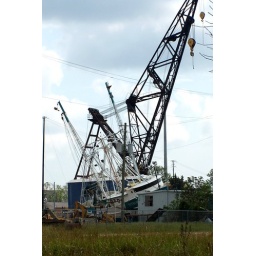
This boat was on the other side of a building in a ship yard.